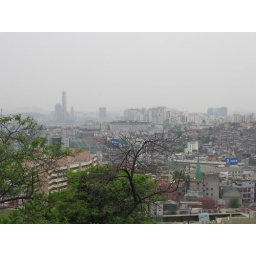
On my second trip, I visited to park around the base of the mountain